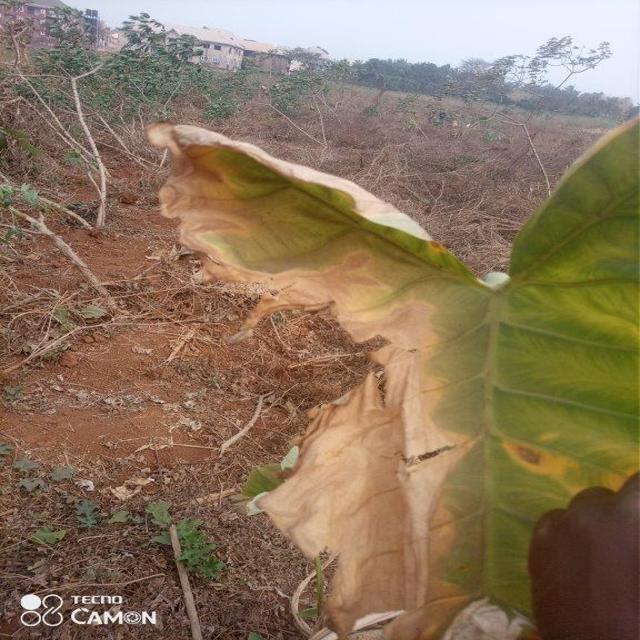
Label: Mid_Blight